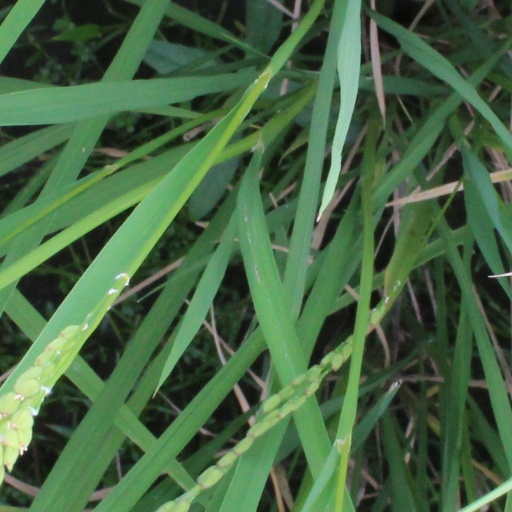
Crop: rice